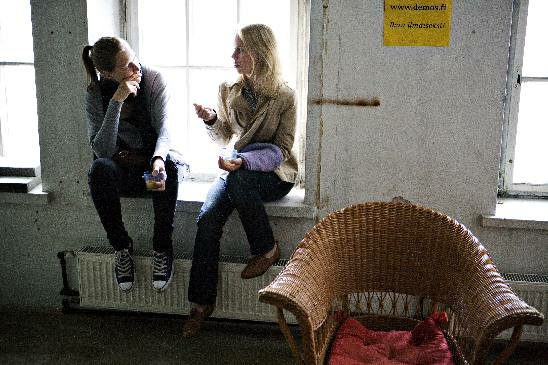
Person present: Yes